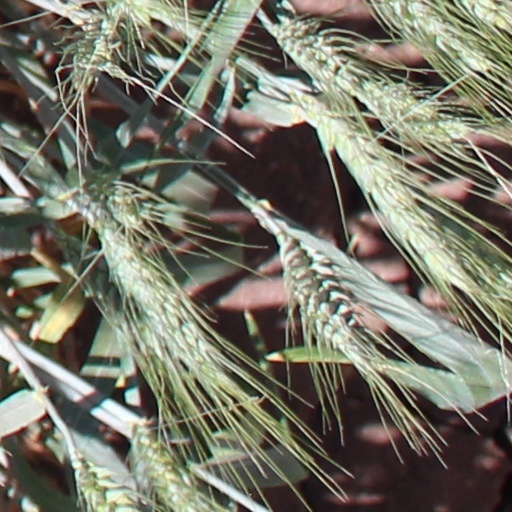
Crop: wheat